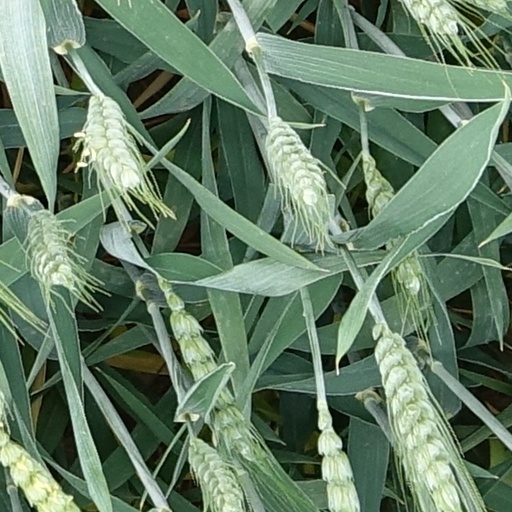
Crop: wheat